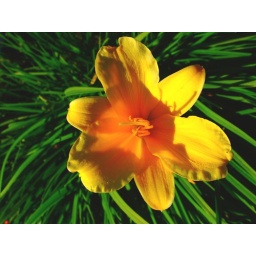
yellow flower in greens